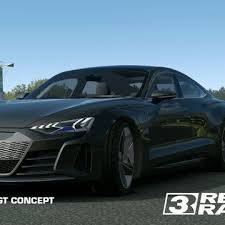
Label: noambulance